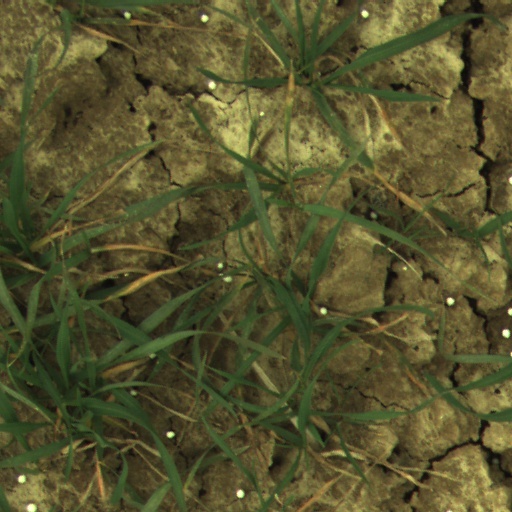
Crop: wheat